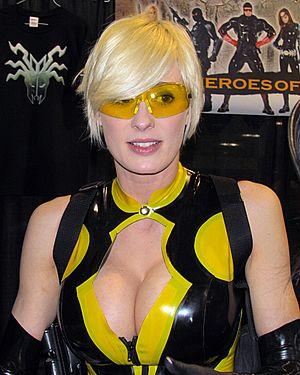
Marie-Claude Bourbonnais, née le 15 octobre 1979 à Sainte-Anne-de-la-Pocatière, Québec, Canada est un modèle glamour, une costumière et une cosplayer. Dans ses ateliers installés à Québec, au Canada, elle fabrique ses costumes, accessoires et décors pour ses photoshoots de cosplay.